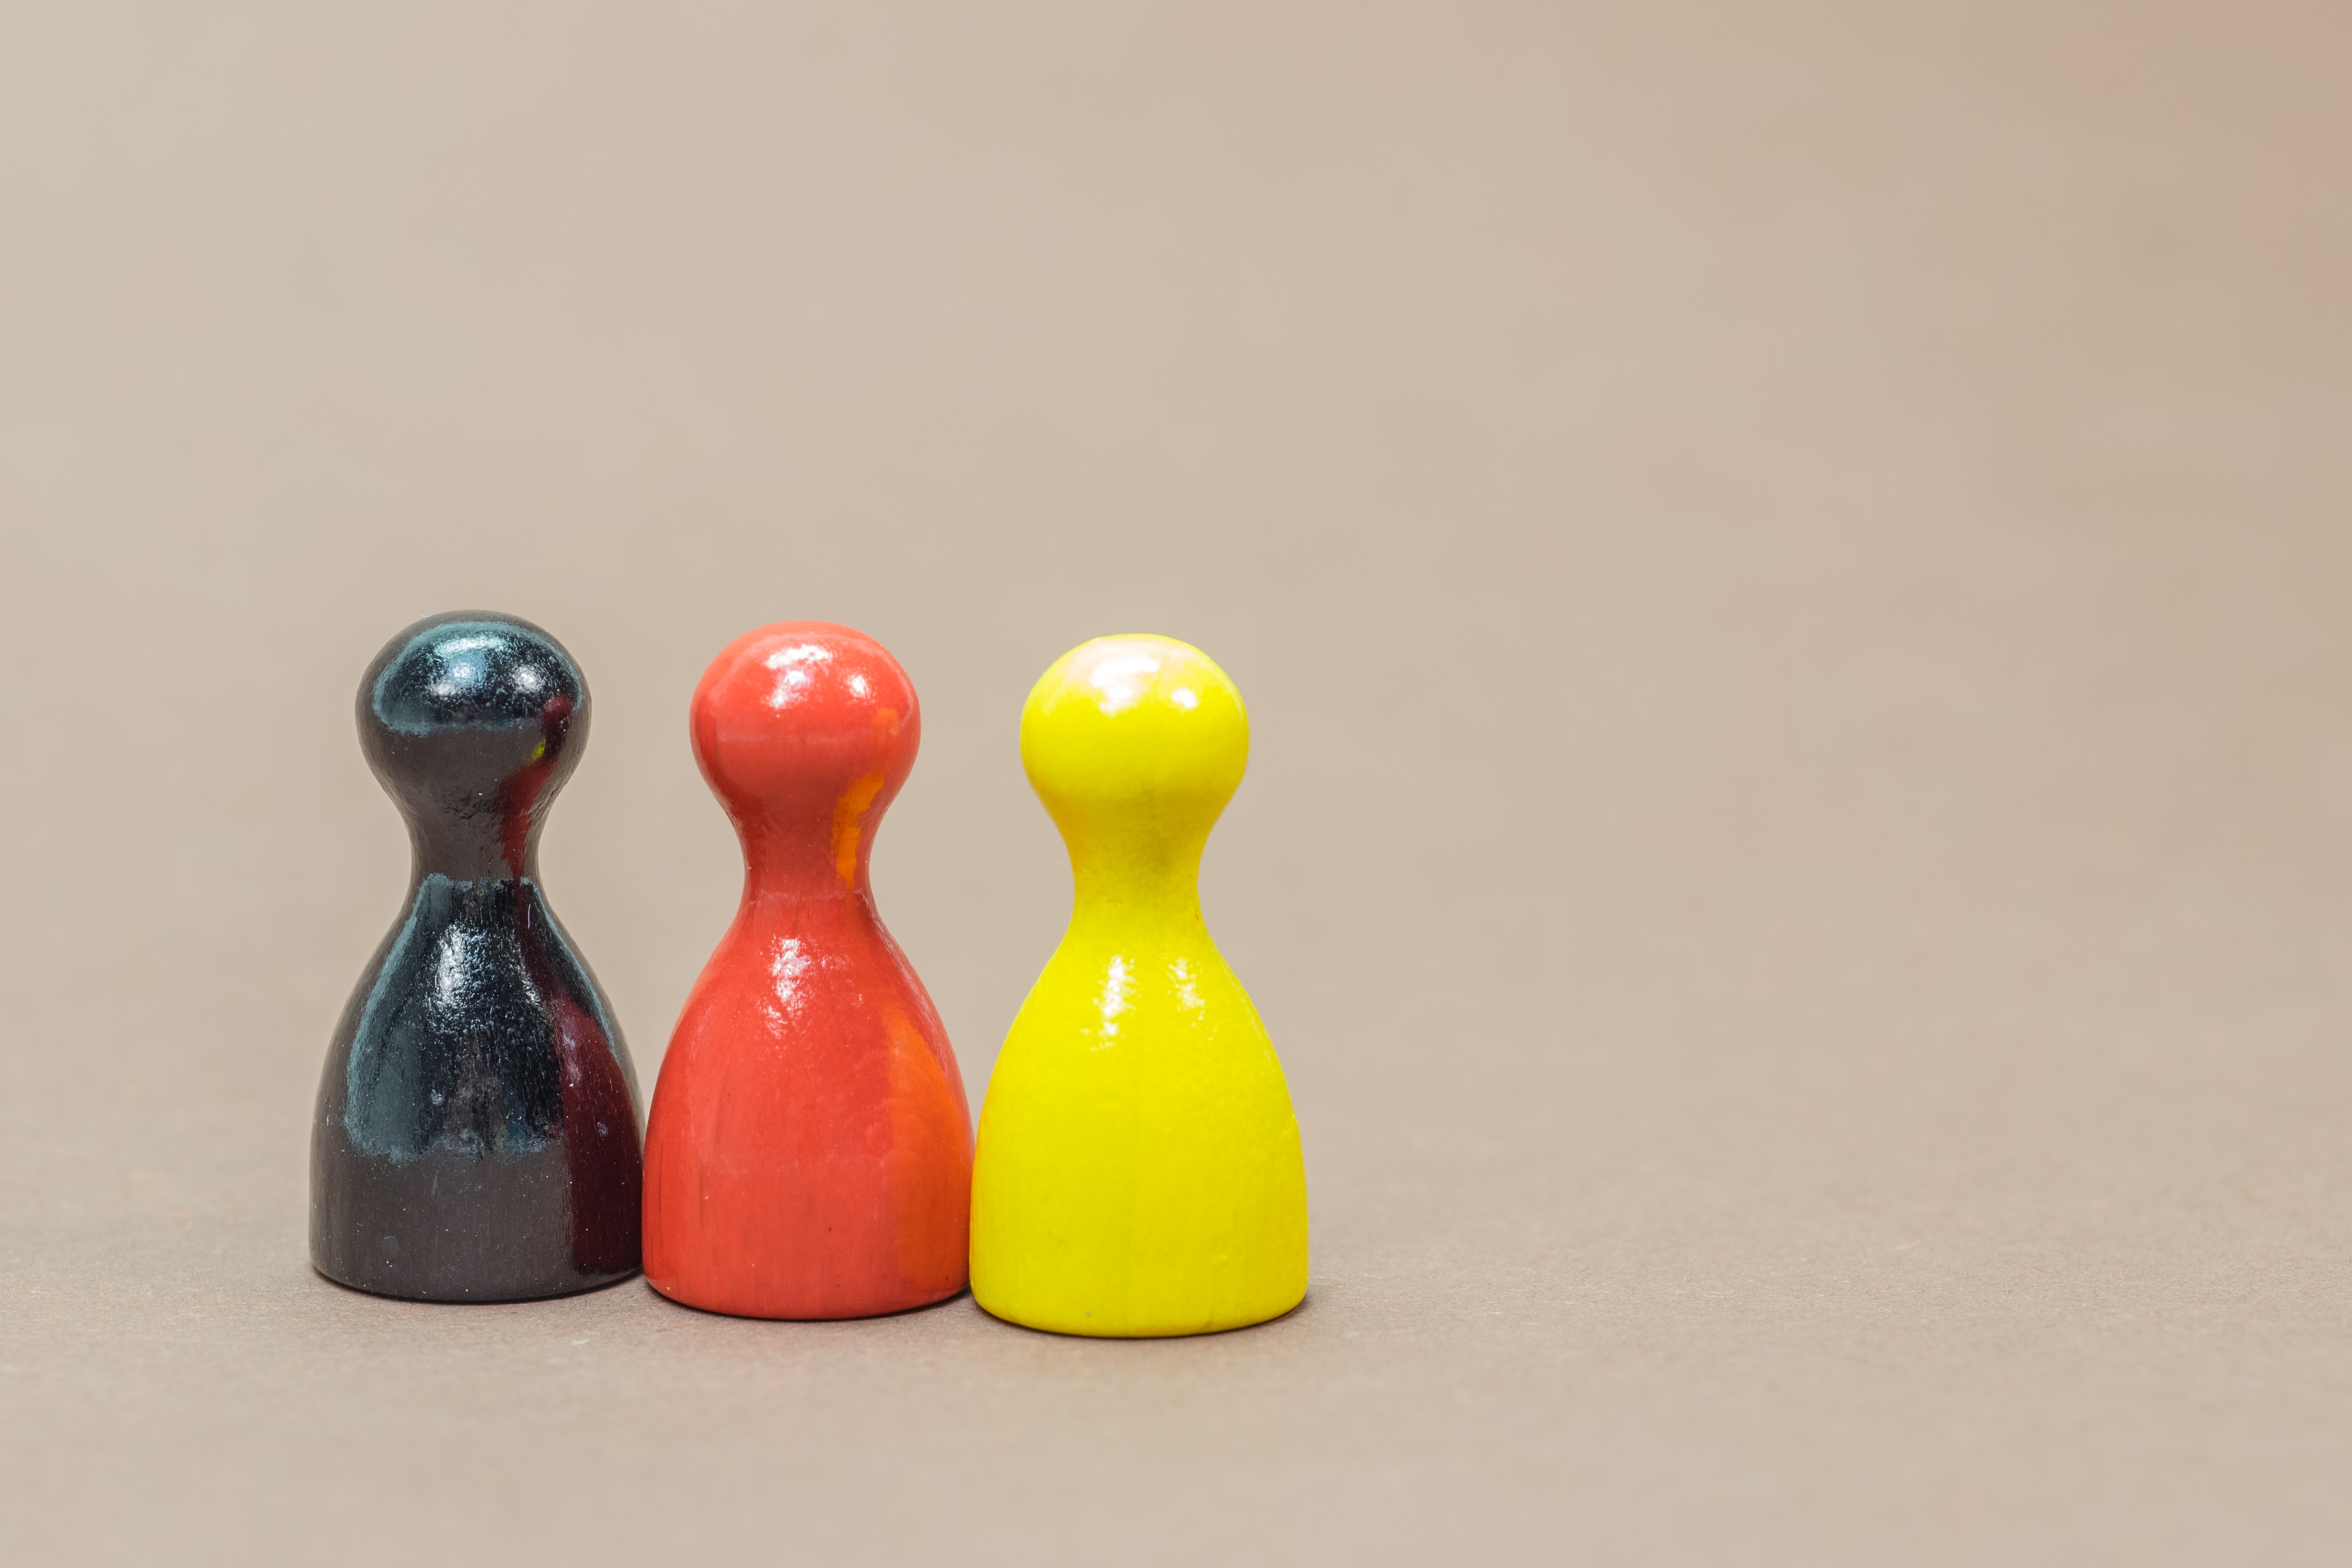
play, glass, red, color, cone, bottle, black, yellow, lighting, toy, product, stones, gold, ball, play stone, gesellschaftsspiel, not ludo, bowling pin, playsets